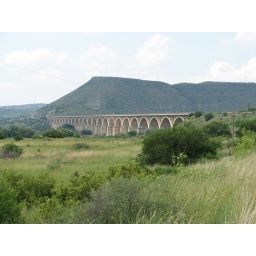
bethulie bridge over orange river